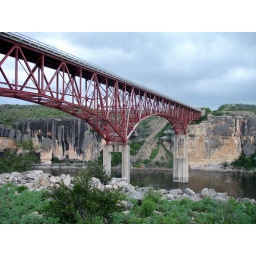
View of US 90 bridge over the pecos river